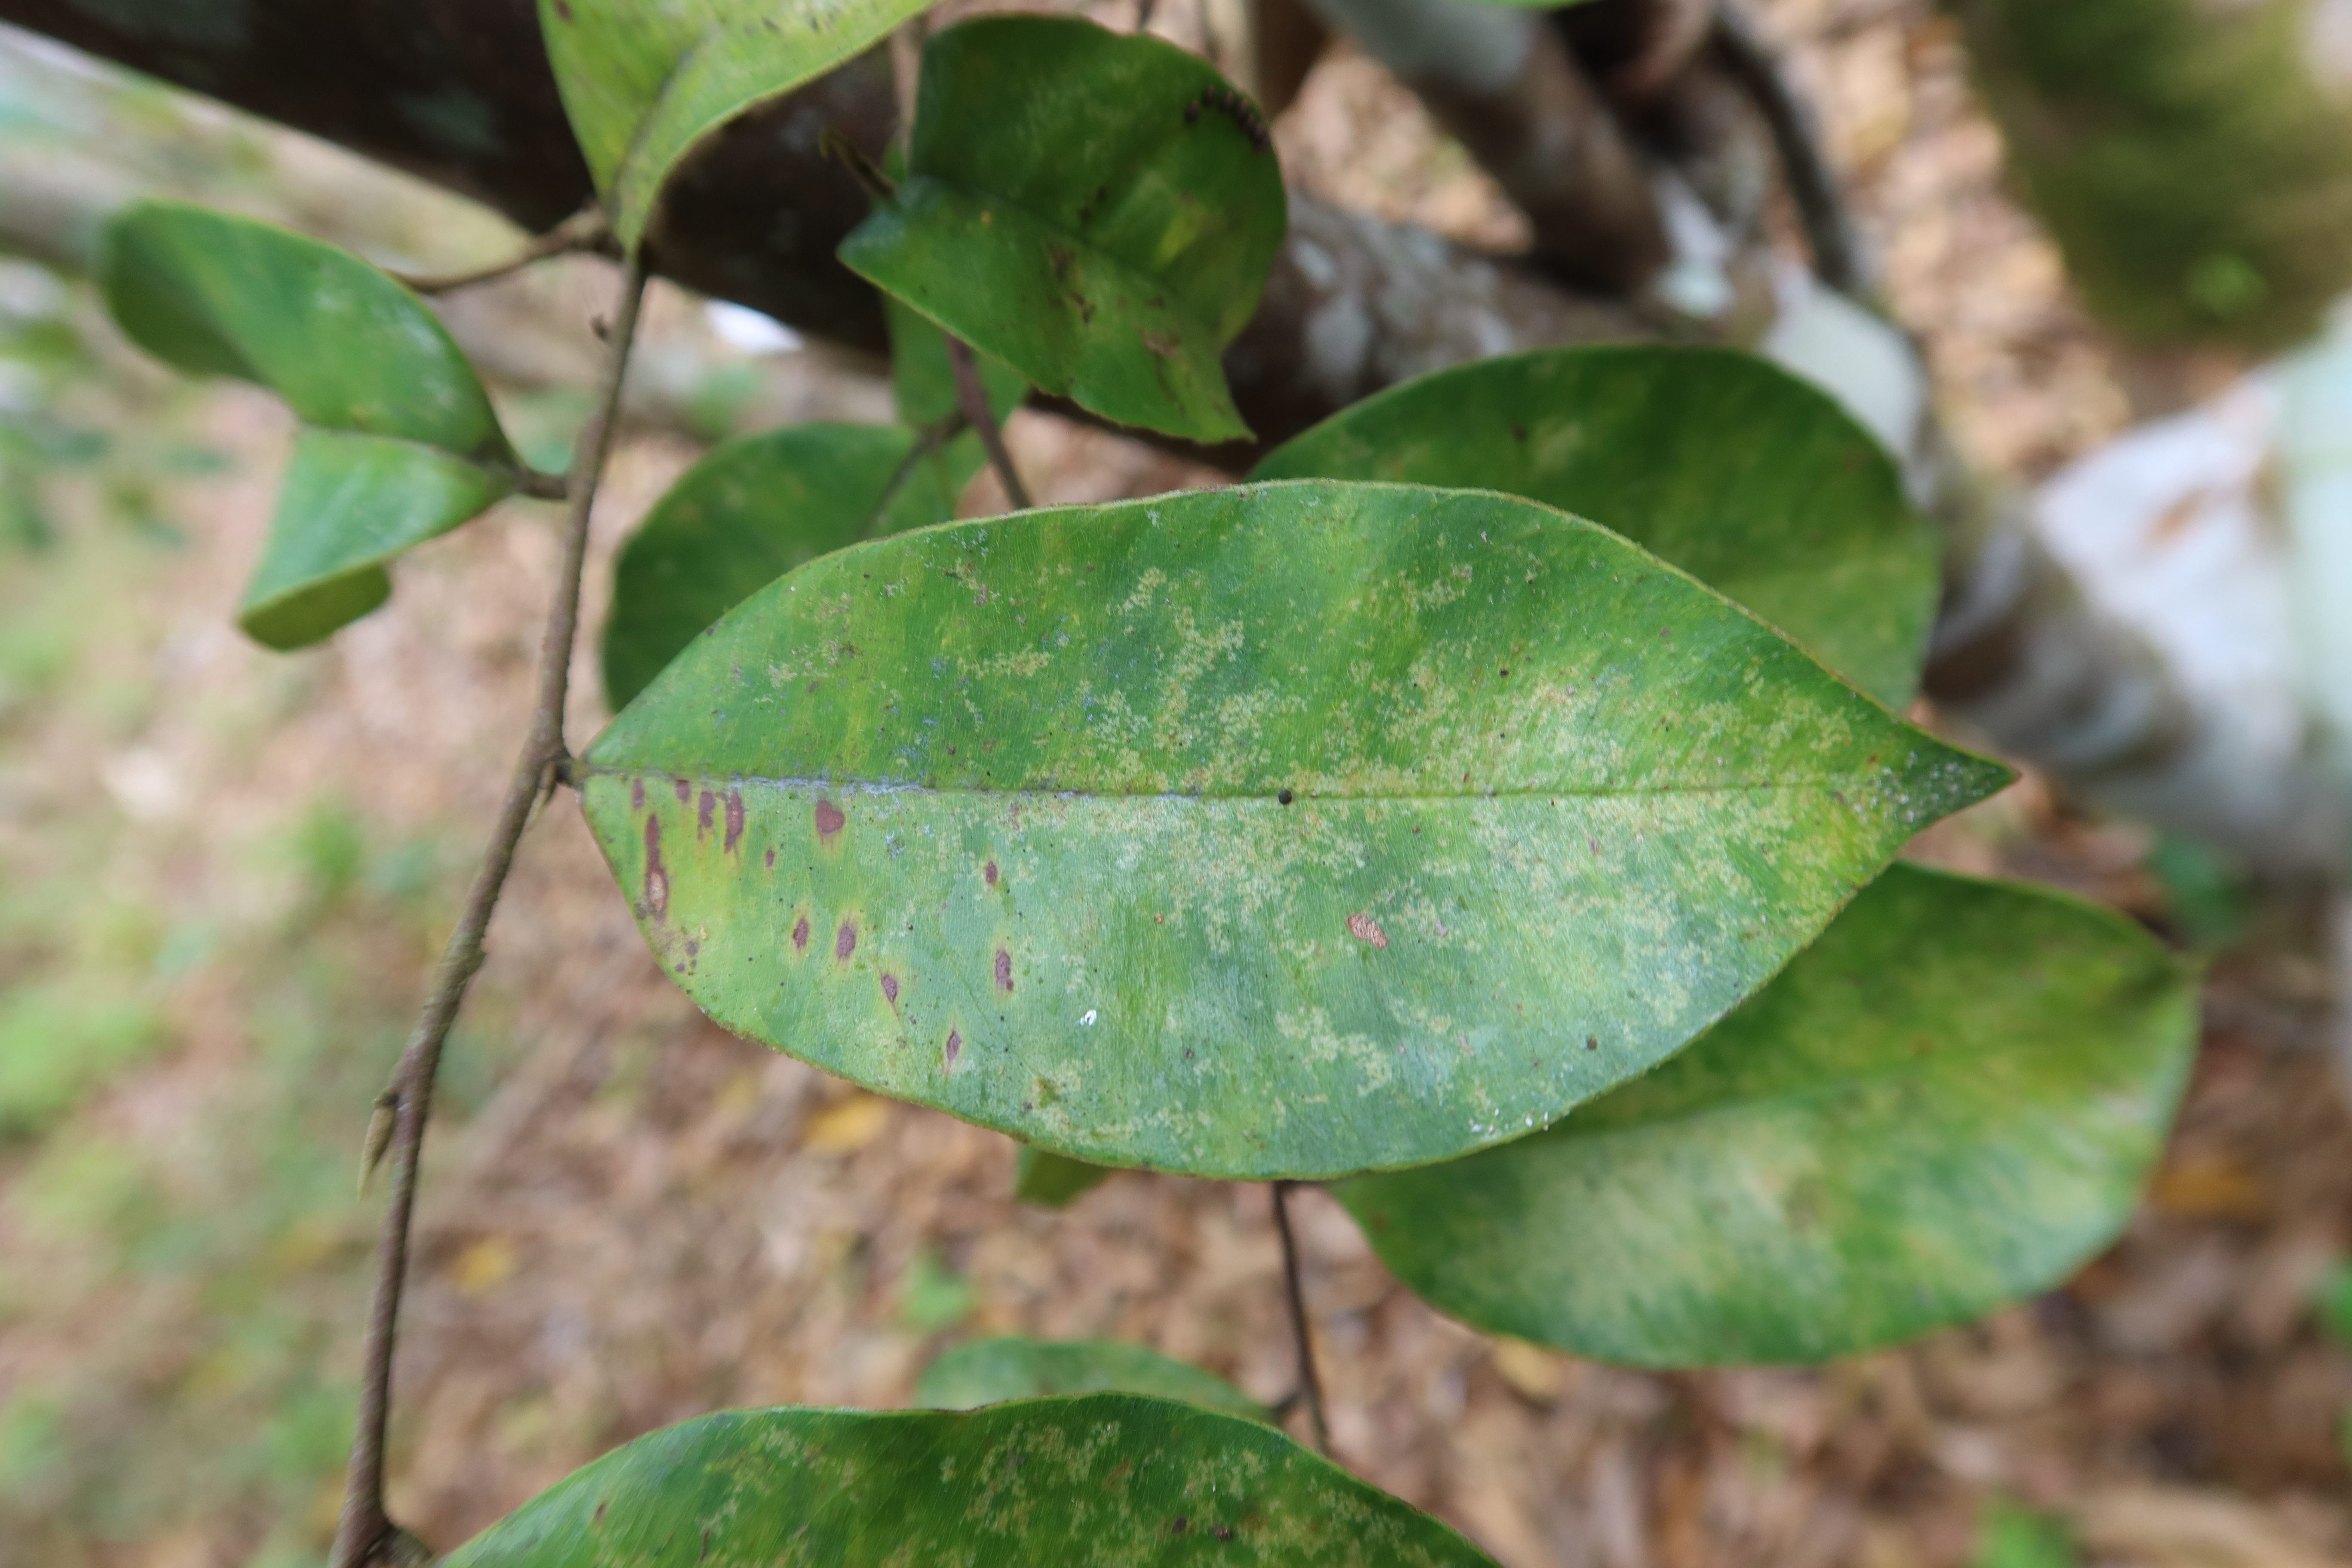
Label: Mealy bugs